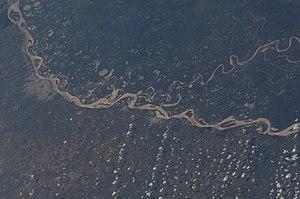
Le delta du Paraná, en Argentine, est le delta intérieur du Rio Paraná. Il naît à la hauteur du port de Diamante, dans la province d'Entre Ríos. On le divise en trois grandes régions : le delta supérieur, le delta moyen et le delta inférieur ou en formation.
Cet article recense les zones humides d'Argentine concernées par la convention de Ramsar.